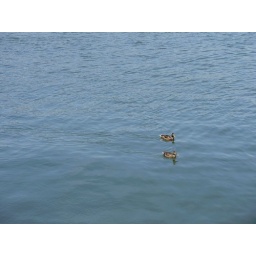
Two ducks in the Saint Lawrence river